98th Guards Airborne Division

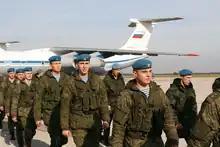
98th Guards Airborne Division in November 2016

On 26 August 2015, 18-year-old Pavel Bakhtin — about three months short of being demobilised — was a sentry for the 331st Guards Airborne Regiment at a field camp near Pesochnoye on the border between Yaroslavl and Kostroma Oblasts. After duty, Bakhtin went back to the guard house without returning his weapon, and unleashed it on his comrades, killing six including himself and wounding three, one of whom later died of their wounds in hospital.